Emily Jean Crimson Thatcher

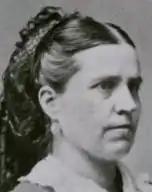
Mary Louisa Tanner (1837-1923)

Emily Jean Crimson was born in Salt Lake City, Utah, on December 15, 1868, the daughter of George C. Crimson (1833–1908) and Mary Louisa Tanner (1837–1923).